John Swinney

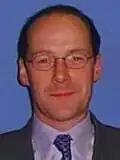
Swinney's official parliamentary portrait, 1999

Swinney joined the Scottish National Party (SNP) in 1979 at the age of 15, citing his anger at the way in which Scotland had been portrayed by television commentators at the Commonwealth Games. He quickly became a prominent figure in the party's youth wing, the "Young Scottish Nationalist", now known as the "Young Scots for Independence (YSI)". He served as the SNP's Assistant National Secretary, before becoming the National Secretary in 1986, at the age of 22.